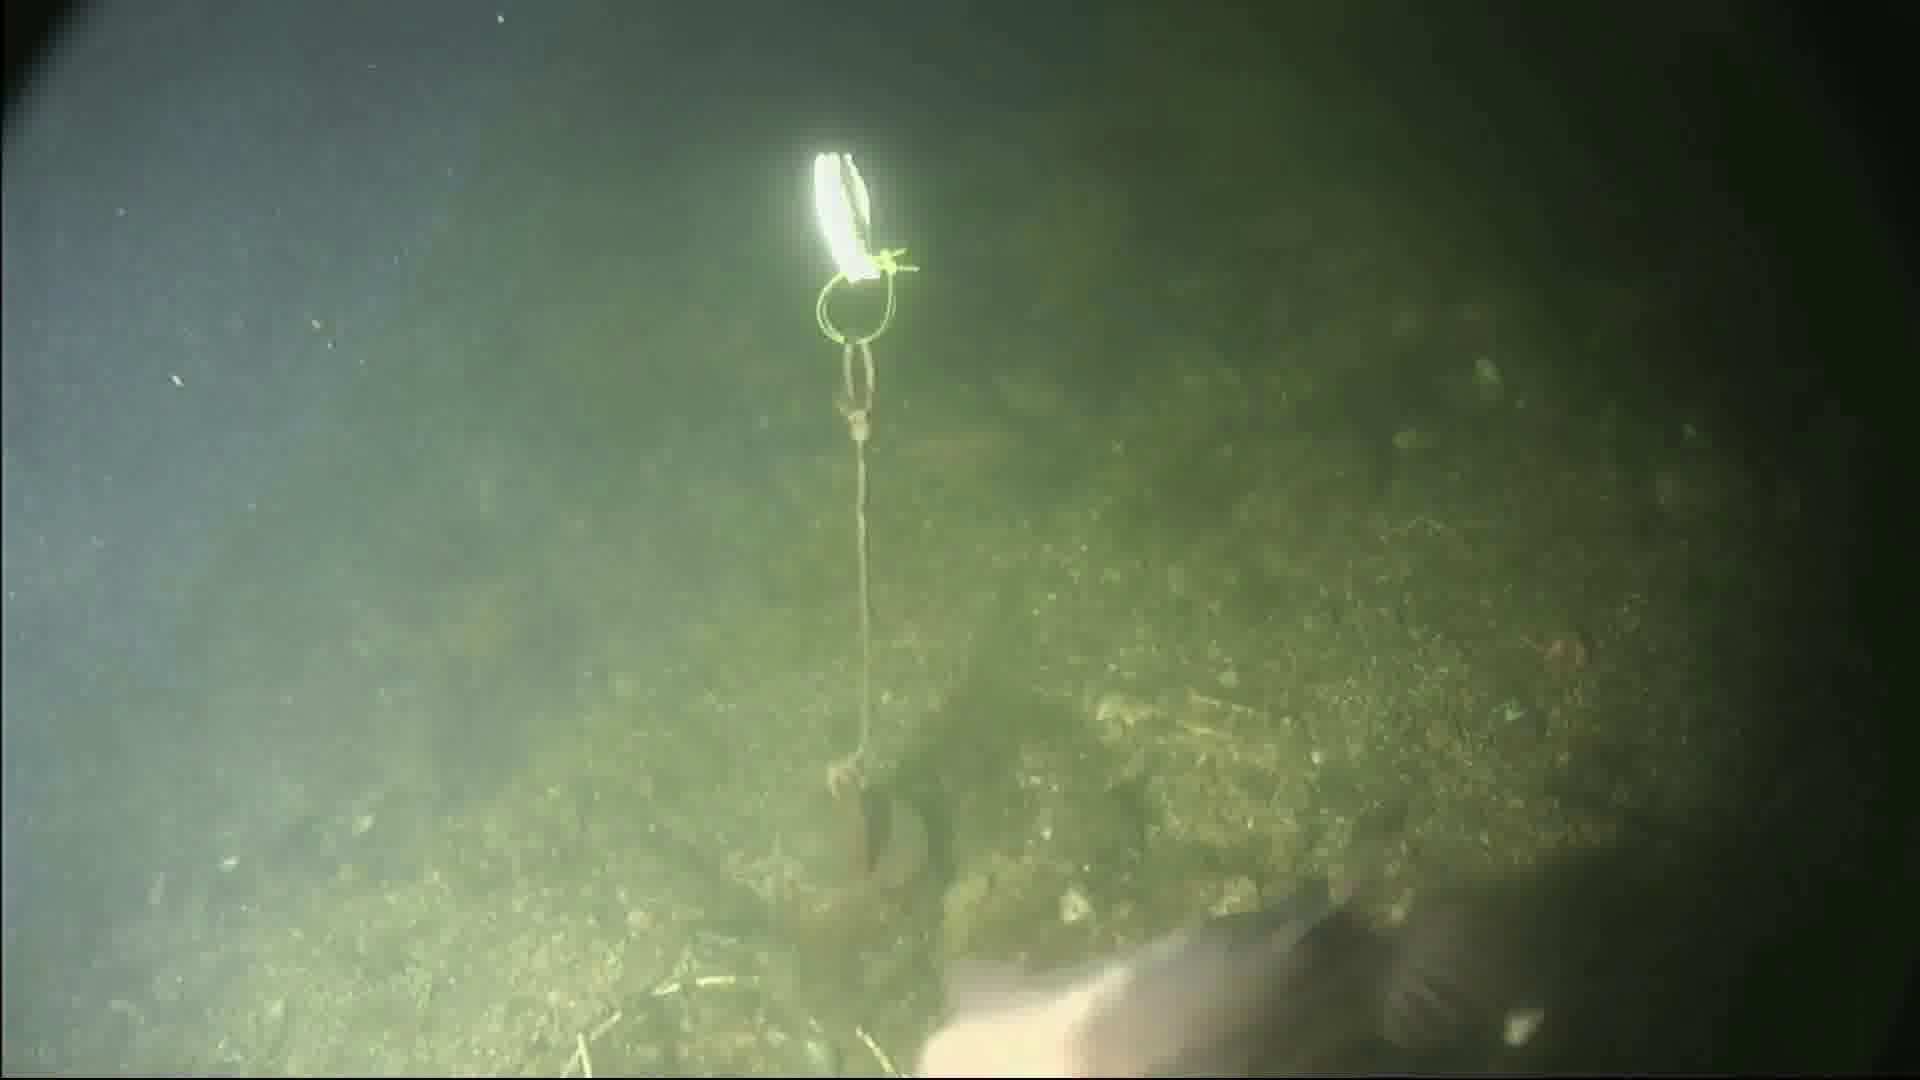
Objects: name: fish